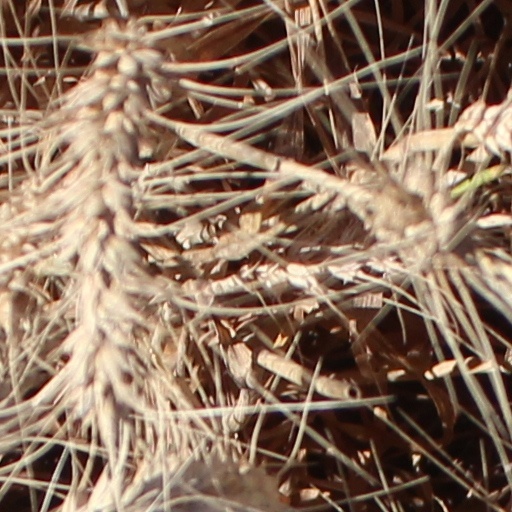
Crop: wheat